Luca Marcogiuseppe

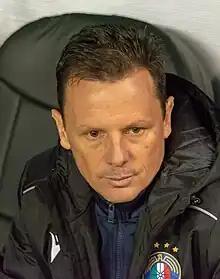
Marcogiuseppe with Audax Italiano in 2023

Luca Miguel Marcogiuseppe (born 21 February 1980) is an Argentine football manager. His last club was Chilean side Audax Italiano.